William Martin (philosopher)

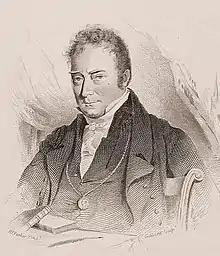
William Martin

Born on 21 June 1772, at the Towhouse in Haltwhistle, Northumberland, he was eldest son of Fenwick Martin and his wife Isabella Thompson; Jonathan Martin (1782–1838) and John Martin (1789–1854) the artist were brothers. He was brought up by his mother's parents, who in 1775 moved to Kintyre in western Scotland, to farm. On their deaths, he went to live with his father, then in business at Ayr.